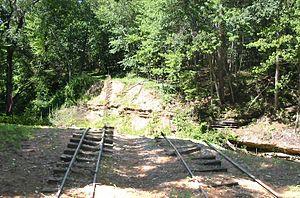
Un ravinement est l'érosion soudaine d'un sol meuble ou d'autres surfaces de soutien par un jet d'eau. Ce phénomène se produit habituellement lors d'une forte averse de pluie ou de tout autre type d'inondation par un ruisseau. Ces averses peuvent se produire localement lors d'un orage ou sur une grande surface, par exemple à la suite de l'arrivée à terre d'un cyclone tropical. Si un ravinement se produit dans une formation resemblant à un cratère, alors il s'agit d'une doline, et il s'agit habituellement d'une conduite principale d'eau ou d'un collecteur pluvial qui fuit ou qui est brisée. D'autres types de dolines, comme les grottes effondrées, ne sont pas des ravinements.